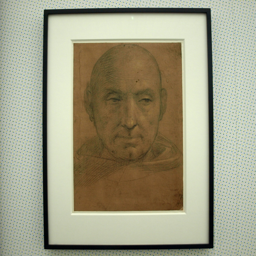
study of the head of religious leadership title